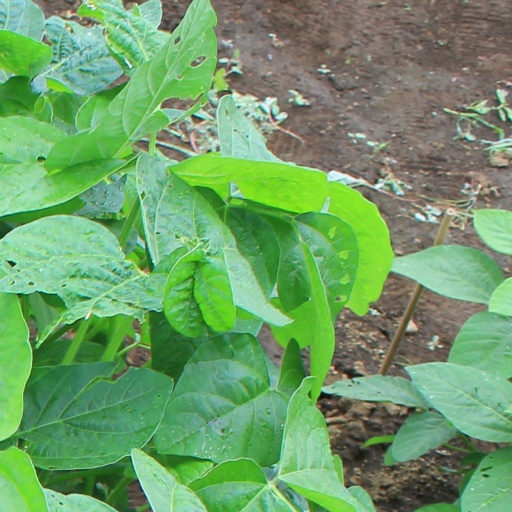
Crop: soybean